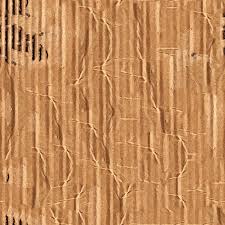
Label: cardboard